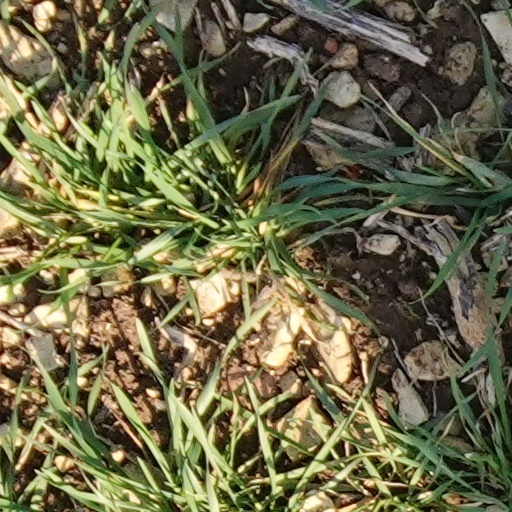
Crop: wheat